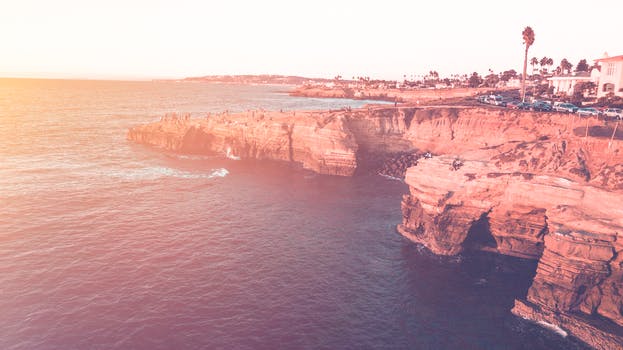
Label: No Watermark